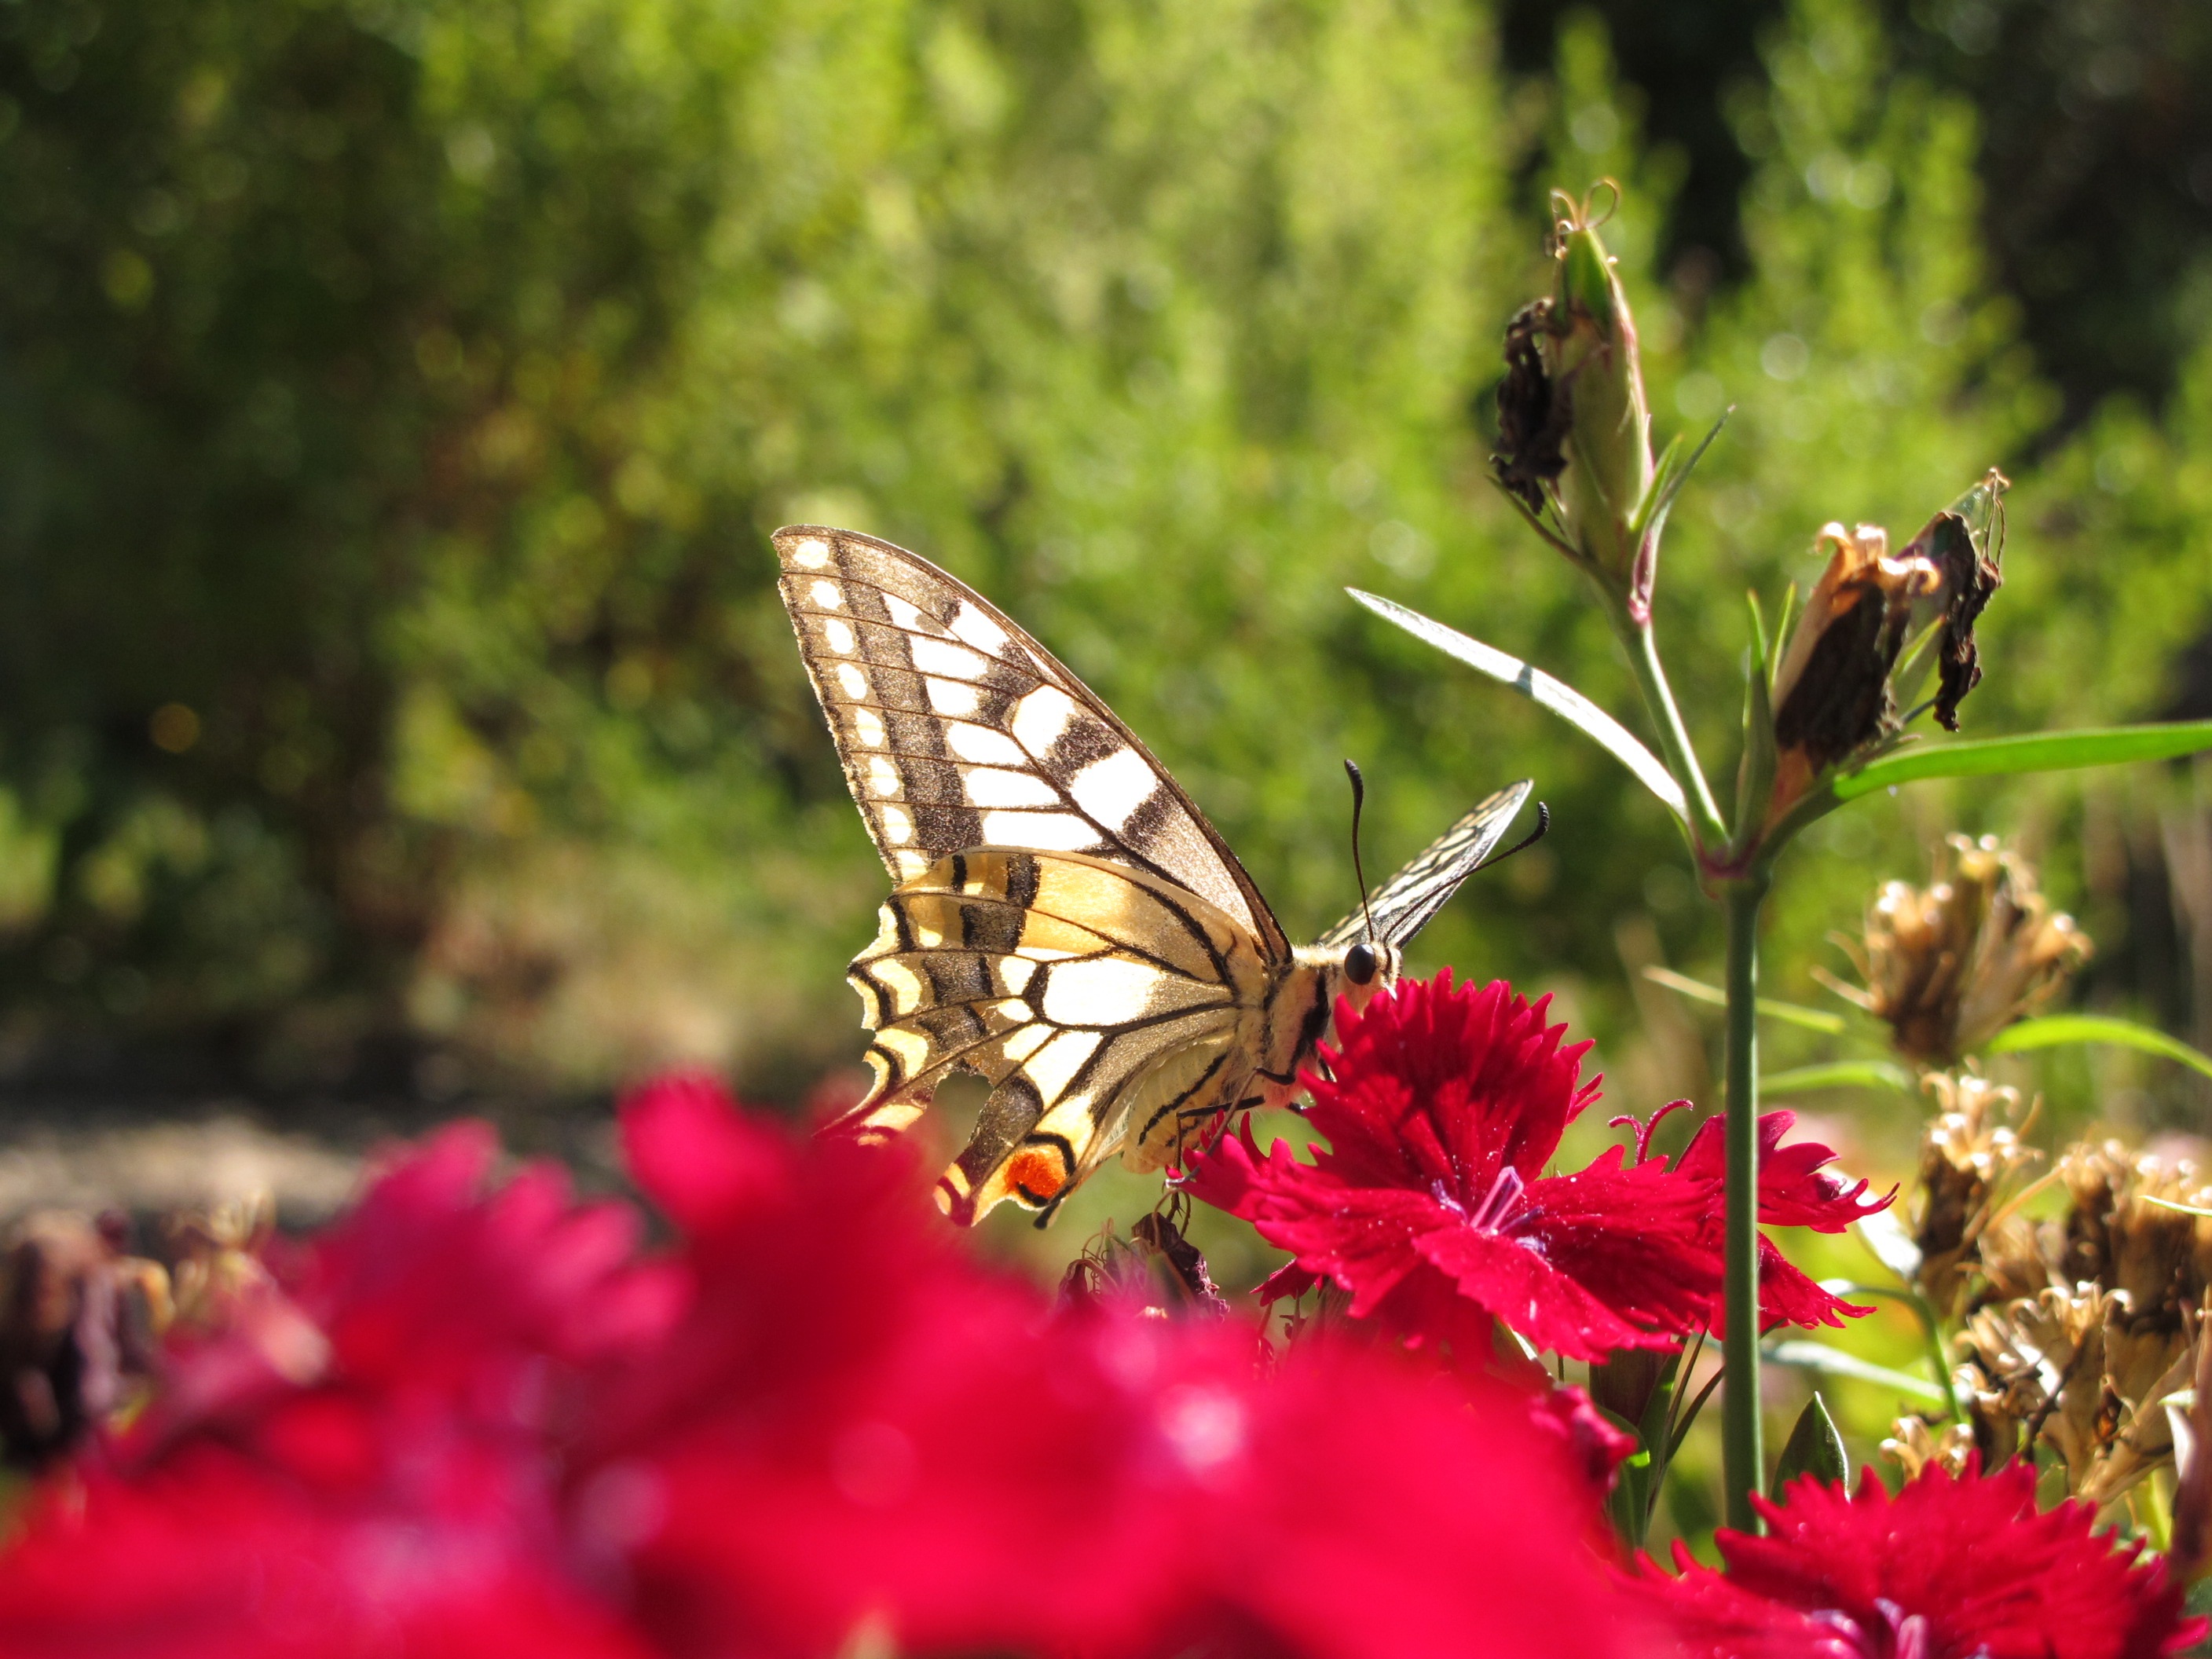
nature, flower, insect, botany, butterfly, flora, fauna, invertebrate, monarch butterfly, nectar, macro photography, flamed, pollinator, annual plant, moths and butterflies